Coastal Wetlands Planning, Protection and Restoration Act

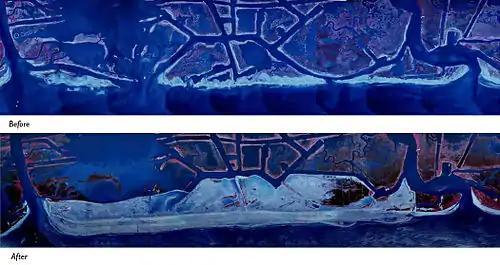
These images show BA-38 Barataria Barrier Island Complex Project: Pelican Island and Pass La Mer to Chaland Pass before and after restoration.

In 2005, two of the United States' most devastating hurricanes hit the Gulf Coast (Hurricane Katrina, August 2005; Hurricane Rita, September 2005). Their impact gained national attention due to the vast property damage and loss of life. These two storms also impacted CWPPRA efforts for coastal restoration, for the better. As scientists and policy makers seek ways to protect coastal communities and industries from future hurricanes, they look to the marshes and barrier islands that form the coast's first line of hurricane defense. This is magnifying the importance of CWPPRA and related projects and the necessity for the successful restoration of the coastal wetlands.